University of Amsterdam

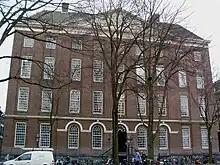
The "Maagdenhuis" houses the administration of the UvA and HvA.

The University of Amsterdam is headed by an executive board. The university is then divided into seven faculties, with each faculty headed by a dean. Teaching and research are carried out in various departments and institutes within the individual faculties. UvA has an annual budget of €600 million (approximately $850 million).